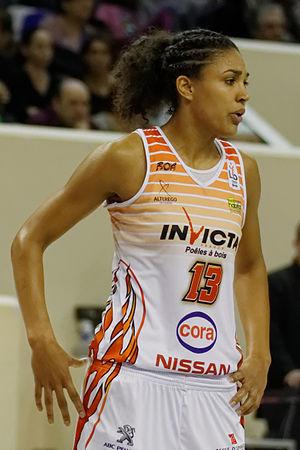
Ambrosia Anderson est une joueuse américaine de basket-ball.